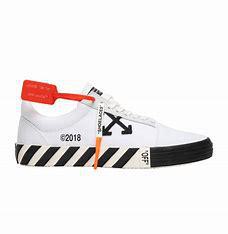
Brand: Off-White
Model: Off Vulc